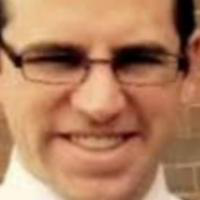
Age group: age 31-40